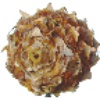
Label: pineapple_mini